Edgar Viies

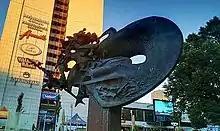
Viies' sculpture, "Merineid", produced in 1980; it was dedicated to the Tallinn Sailing Regatta of the 22nd Olympiad. Located in Tammsaare Park, Tallinn.

Edgar Viies (12 January 1931, Simititsa, Leningrad Oblast – 20 September 2006) was an Estonian sculptor.